Noah's Ark Zoo Farm

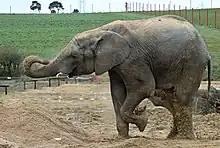
An elephant at the zoo

After the 2009 penalties, the zoo began the lengthy procedure to achieve charity status. This change was instigated by Anthony Bush's son, Larry, who took up the position as managing director in 2019. Describing the acquisition of charitable status, Larry said "visitors can also enjoy the knowledge that their admission directly funds the vital conservation work of the charity in the UK and around the world.” The zoo became a charity on 5 April 2023.